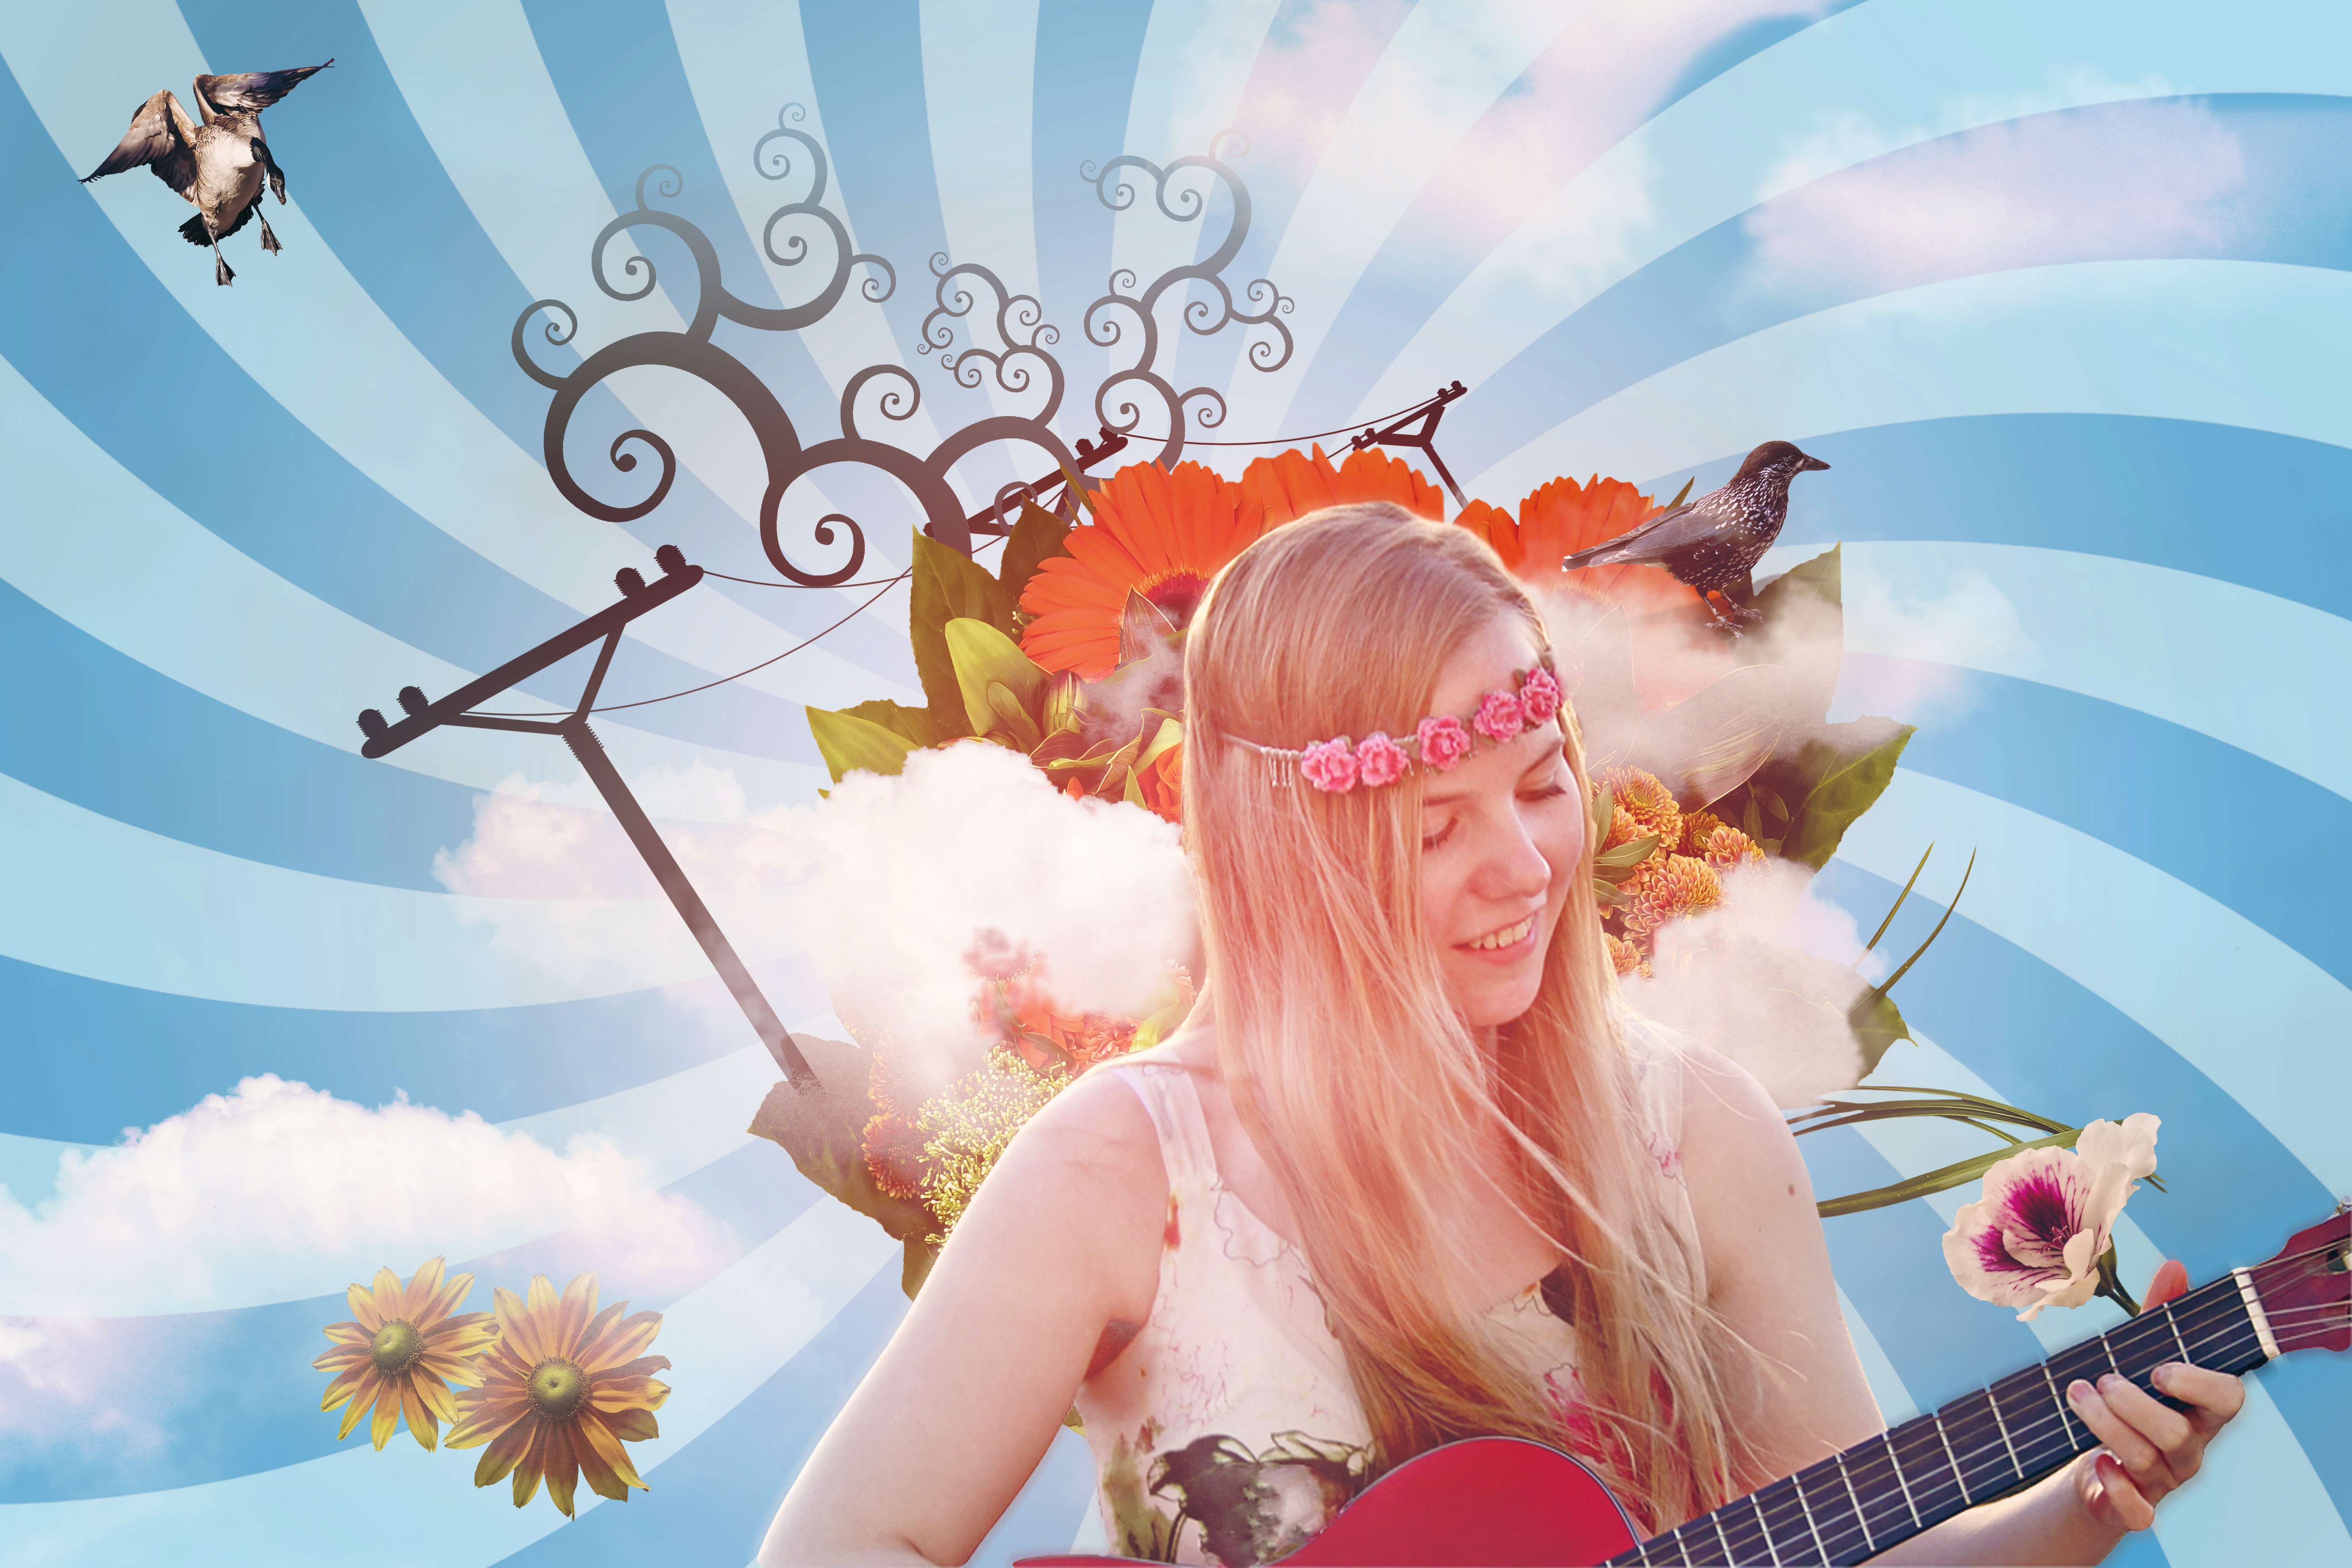
music, sky, girl, flower, female, band, color, artistic, artist, romantic, musician, colorful, lady, modern, flowers, festival, illustration, women, conceptual, photomontage, utopian, song, celeste, anime, digital art, fictional, dreamer, imaginative, imaginary, desktop wallpaper, guitarist girl, fantasioso